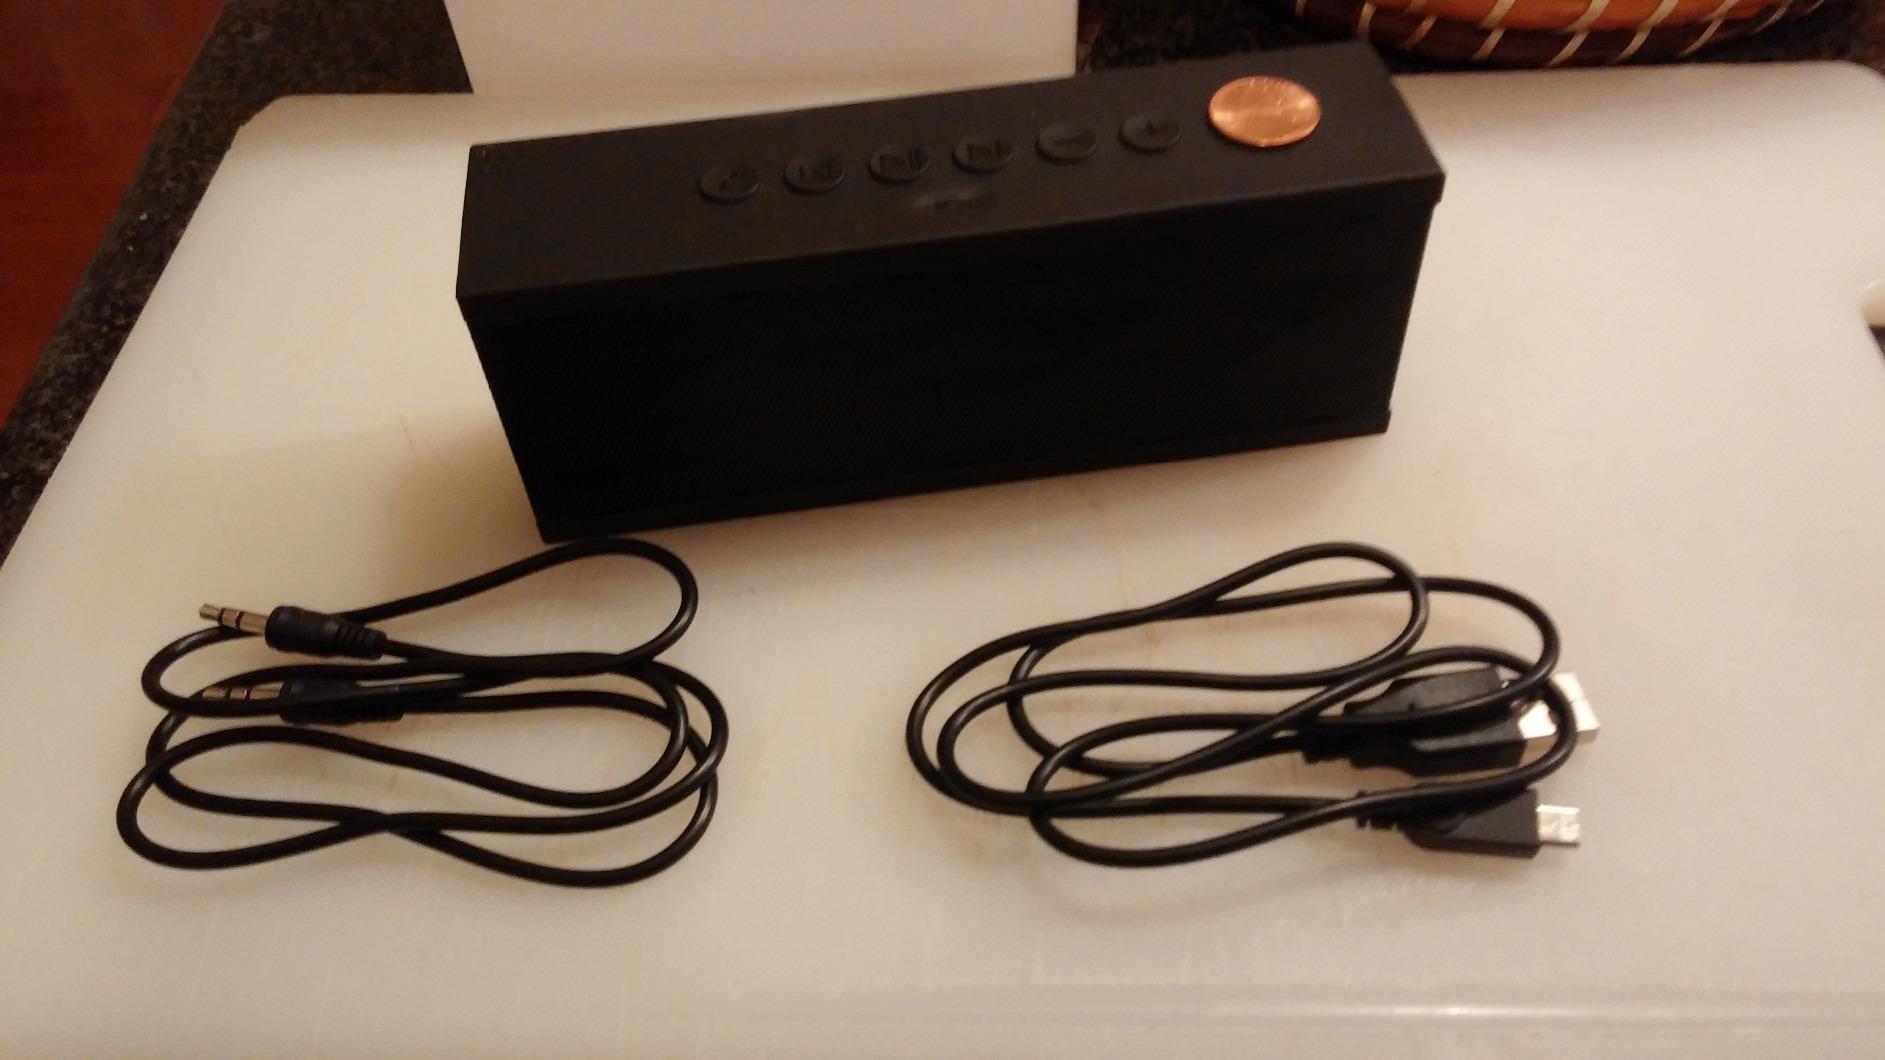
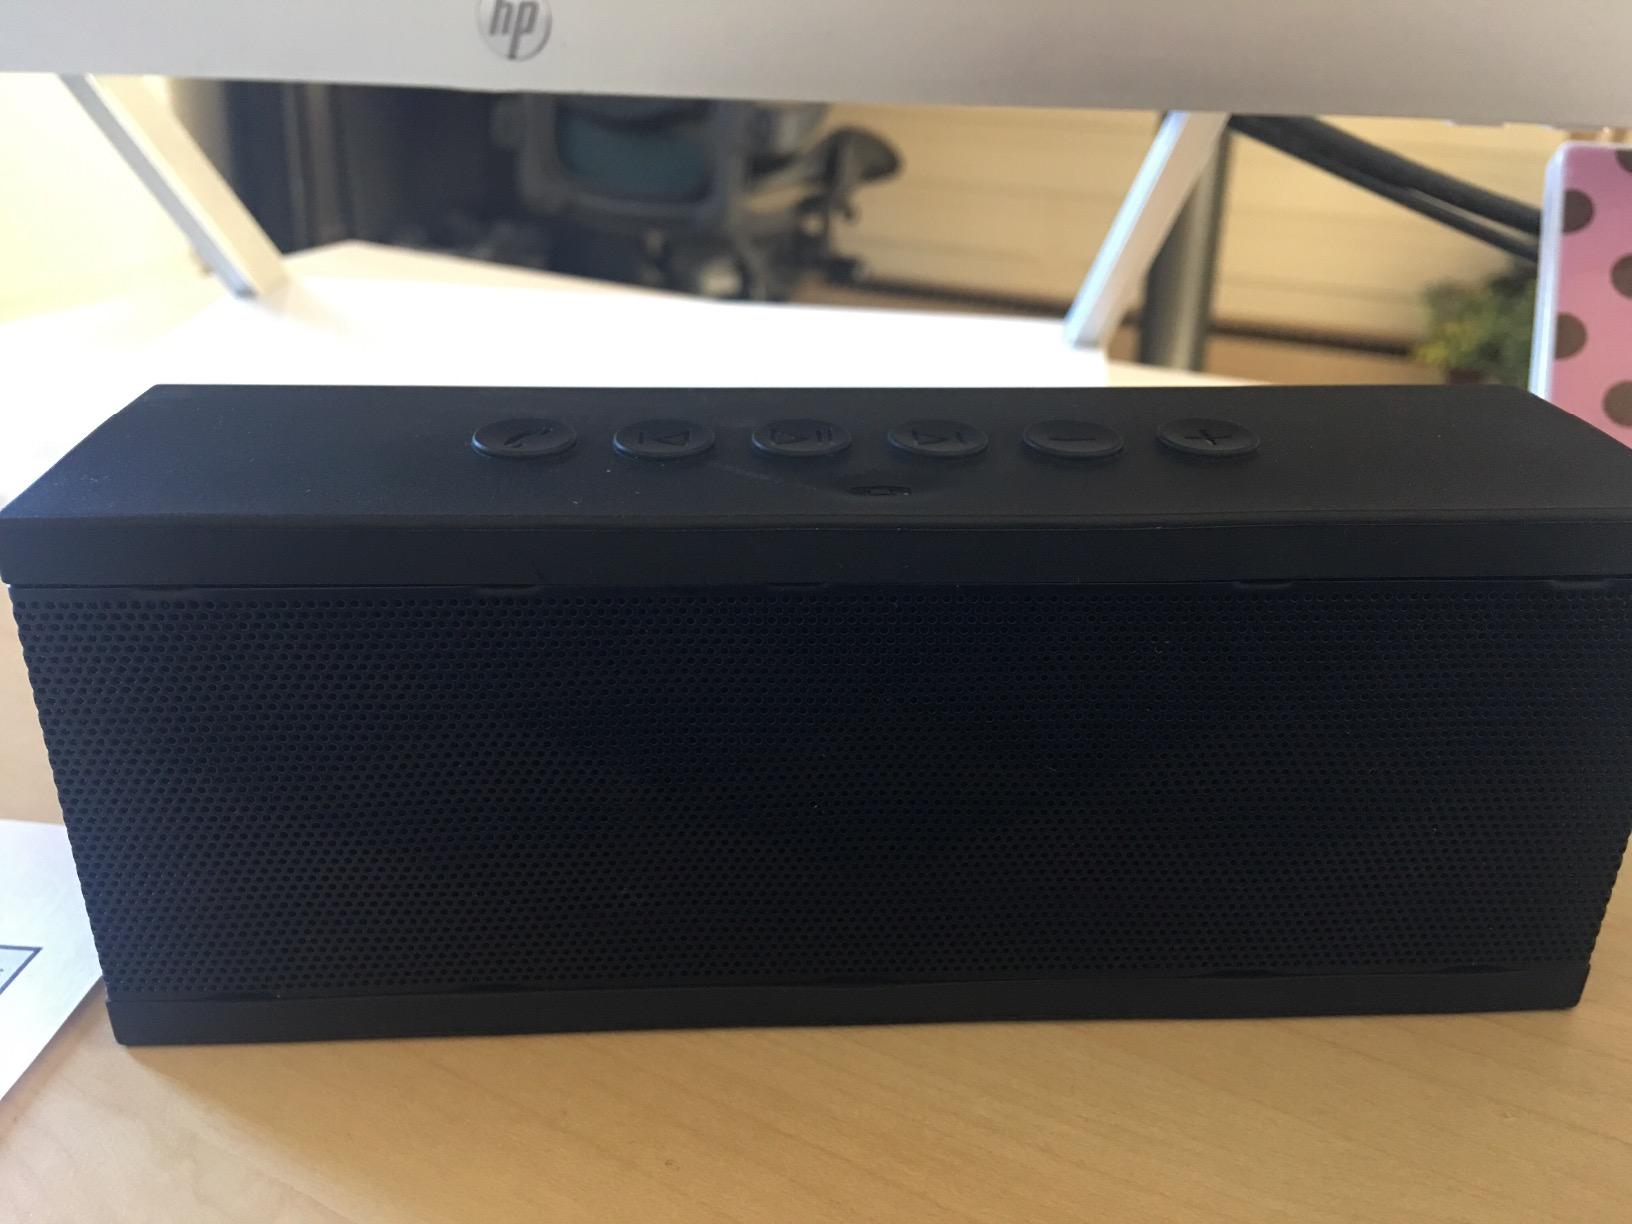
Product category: speaker
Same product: yes